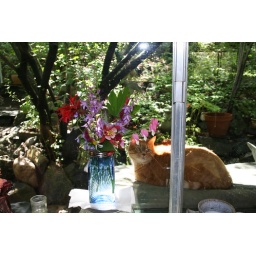
Leo looking in the kitchen window